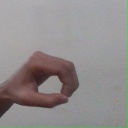
अक्षर: औ